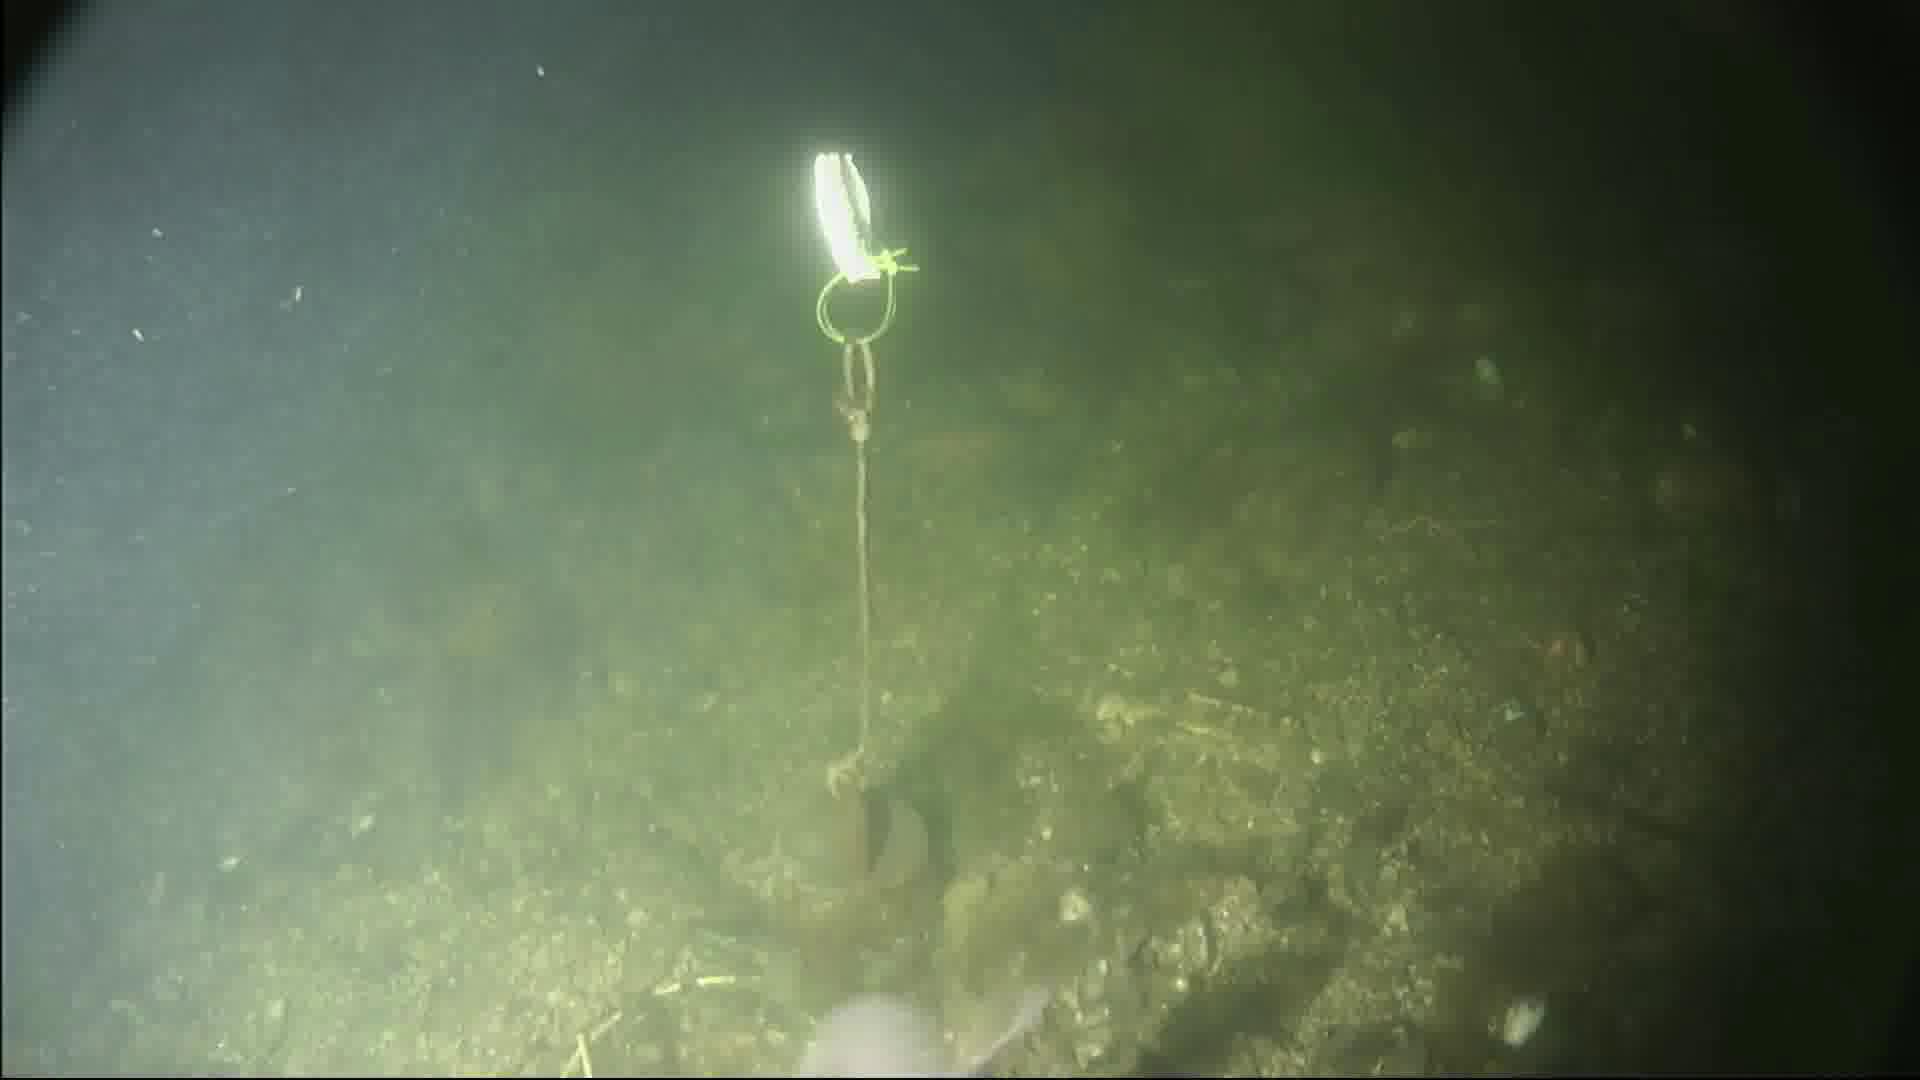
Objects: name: fish